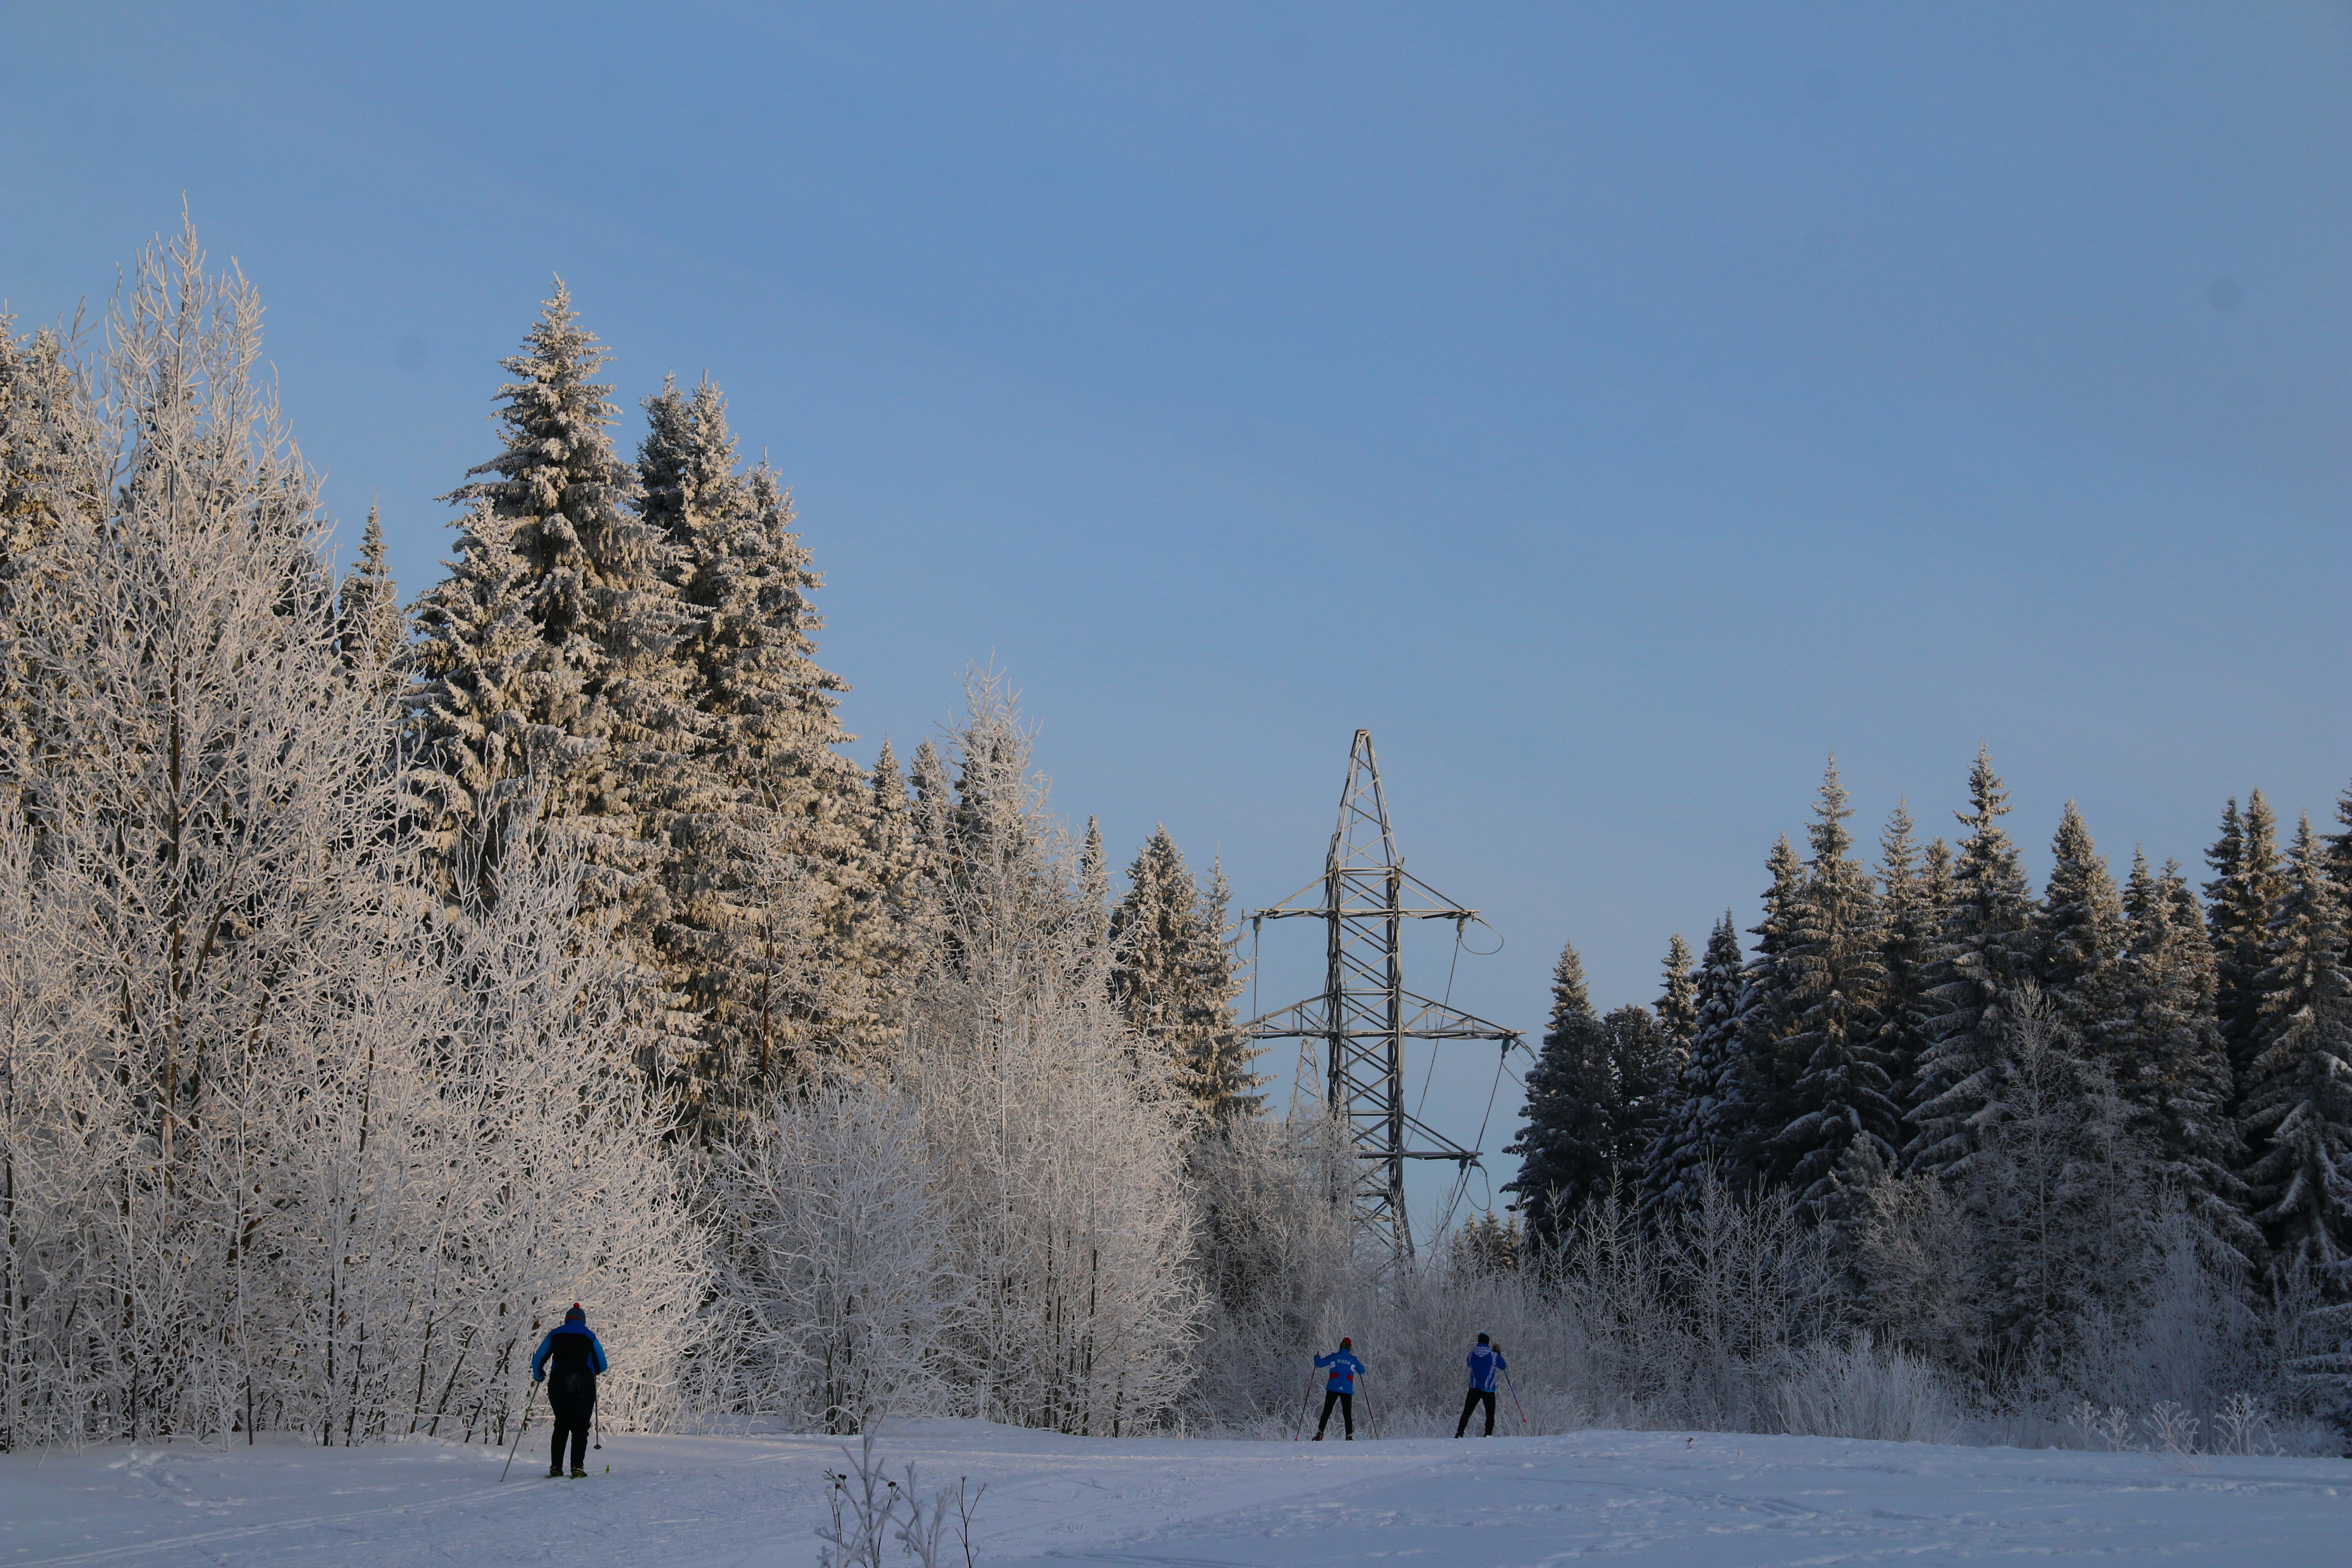
skiing, winter, forest, taiga, field, snow, sport, tree, sky, freezing, atmospheric phenomenon, frost, geological phenomenon, slope, woody plant, mountain, ice, cloud, piste, fir, plant, terrain, recreation, pine family, conifer, American larch, winter sport, spruce, hill, ski, pine, vacation, spruce fir forest, alps